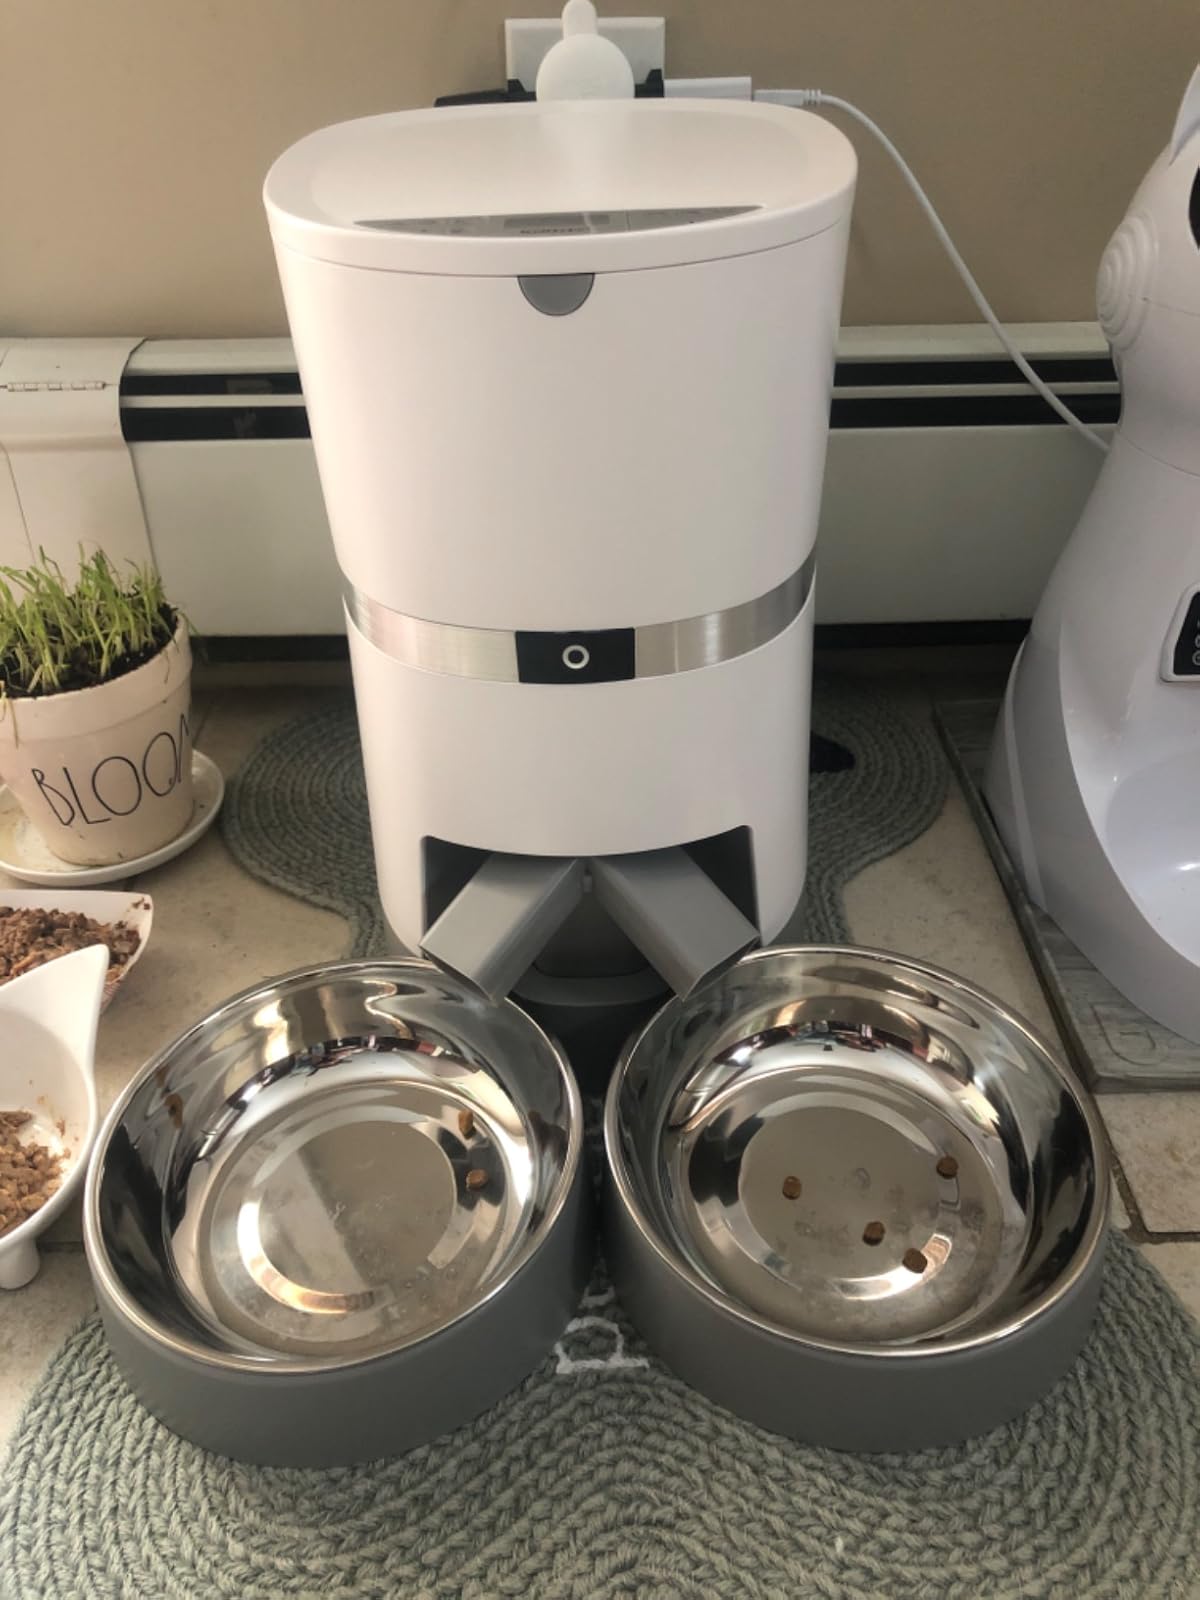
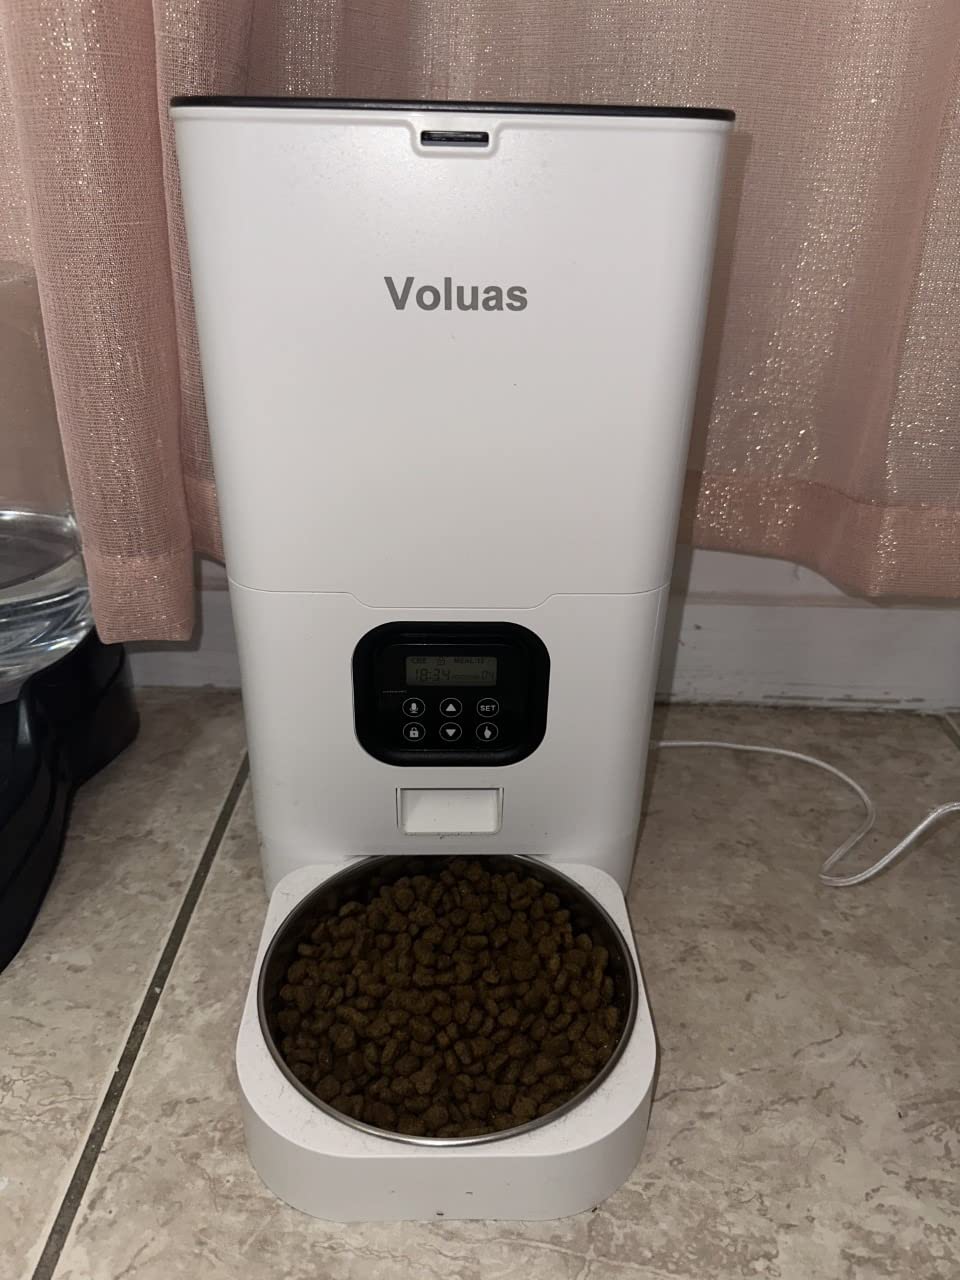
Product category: items_feeder
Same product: no